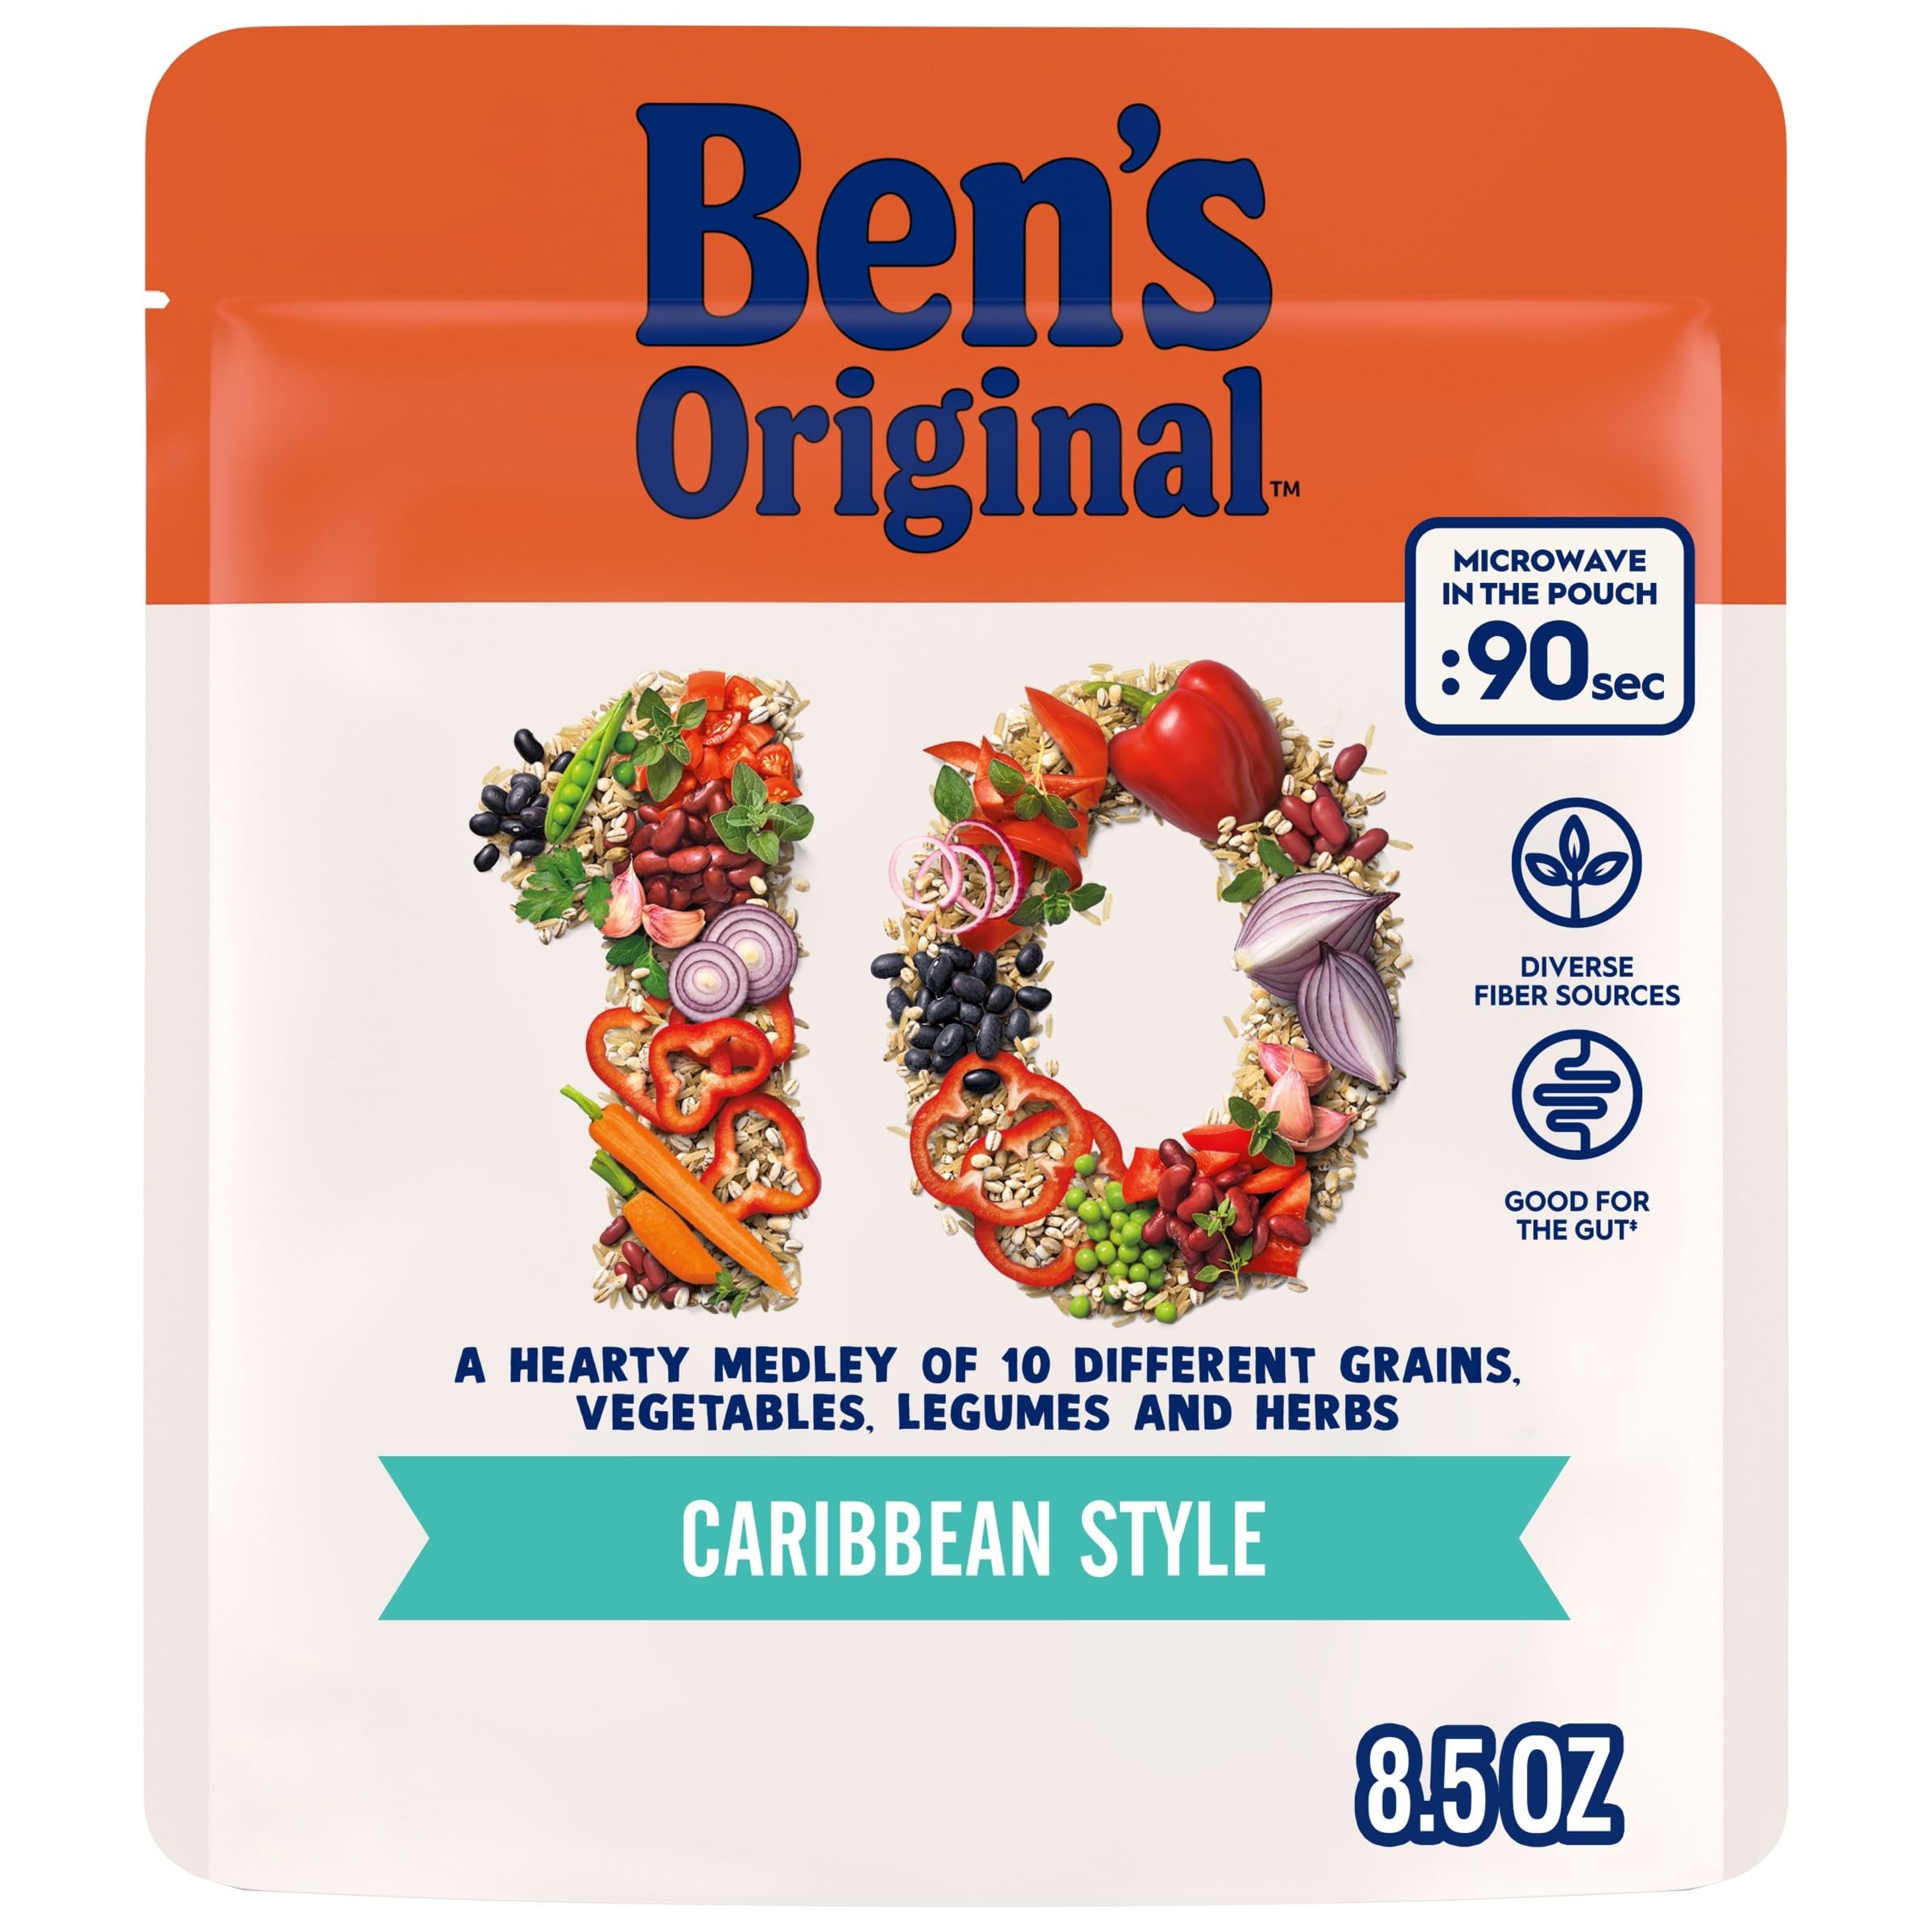
Item Name: BEN'S ORIGINAL 10 MEDLEY Caribbean Style, Hearty Medley of Grains, Vegetables, Legumes and Herbs, Side Dish, 8.5 OZ Pouch
Bullet Point 1: One 8.5 OZ pouch of BEN'S ORIGINAL 10 Medley Caribbean Style Side Dish
Bullet Point 2: This complete side dish offers whole grain brown rice and beans, carrots, peas, and red bell peppers to make your meals more flavorful
Bullet Point 3: Pair this wholesome medley with your favorite protein or add to a salad, rice bowls, or beans and rice for a quick meal
Bullet Point 4: You can cook in the microwave for 90 seconds, heat-through in a skillet, or enjoy it right from the pouch without heating
Bullet Point 5: BEN'S ORIGINAL 10 Medley comes in a BPA-free microwavable pouch that makes cooking easier by minimizing prep and cleanup
Value: 8.5
Unit: Ounce

Price: 2.68